History of the Middle East

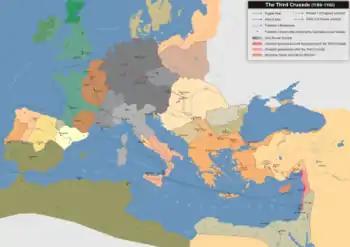
Major routes used by the participants of the Third Crusade

The Seljuk victory at the Battle of Manzikert led to them controlling the cities of Edessa and Antioch. Around 1078, the Seljuks formed the Sultanate of Rum, whose capital was at Nicaea in northwest Anatolia. The Seljuks controlled Jerusalem by 1087. Alexios I Komnenos, who became Byzantine emperor in 1081, realized that the Seljuks' growth could help him in his battle for control of Anatolia.